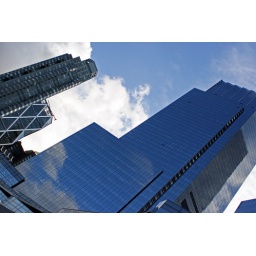
Hearst building in the background. A monument to capitalist excess.